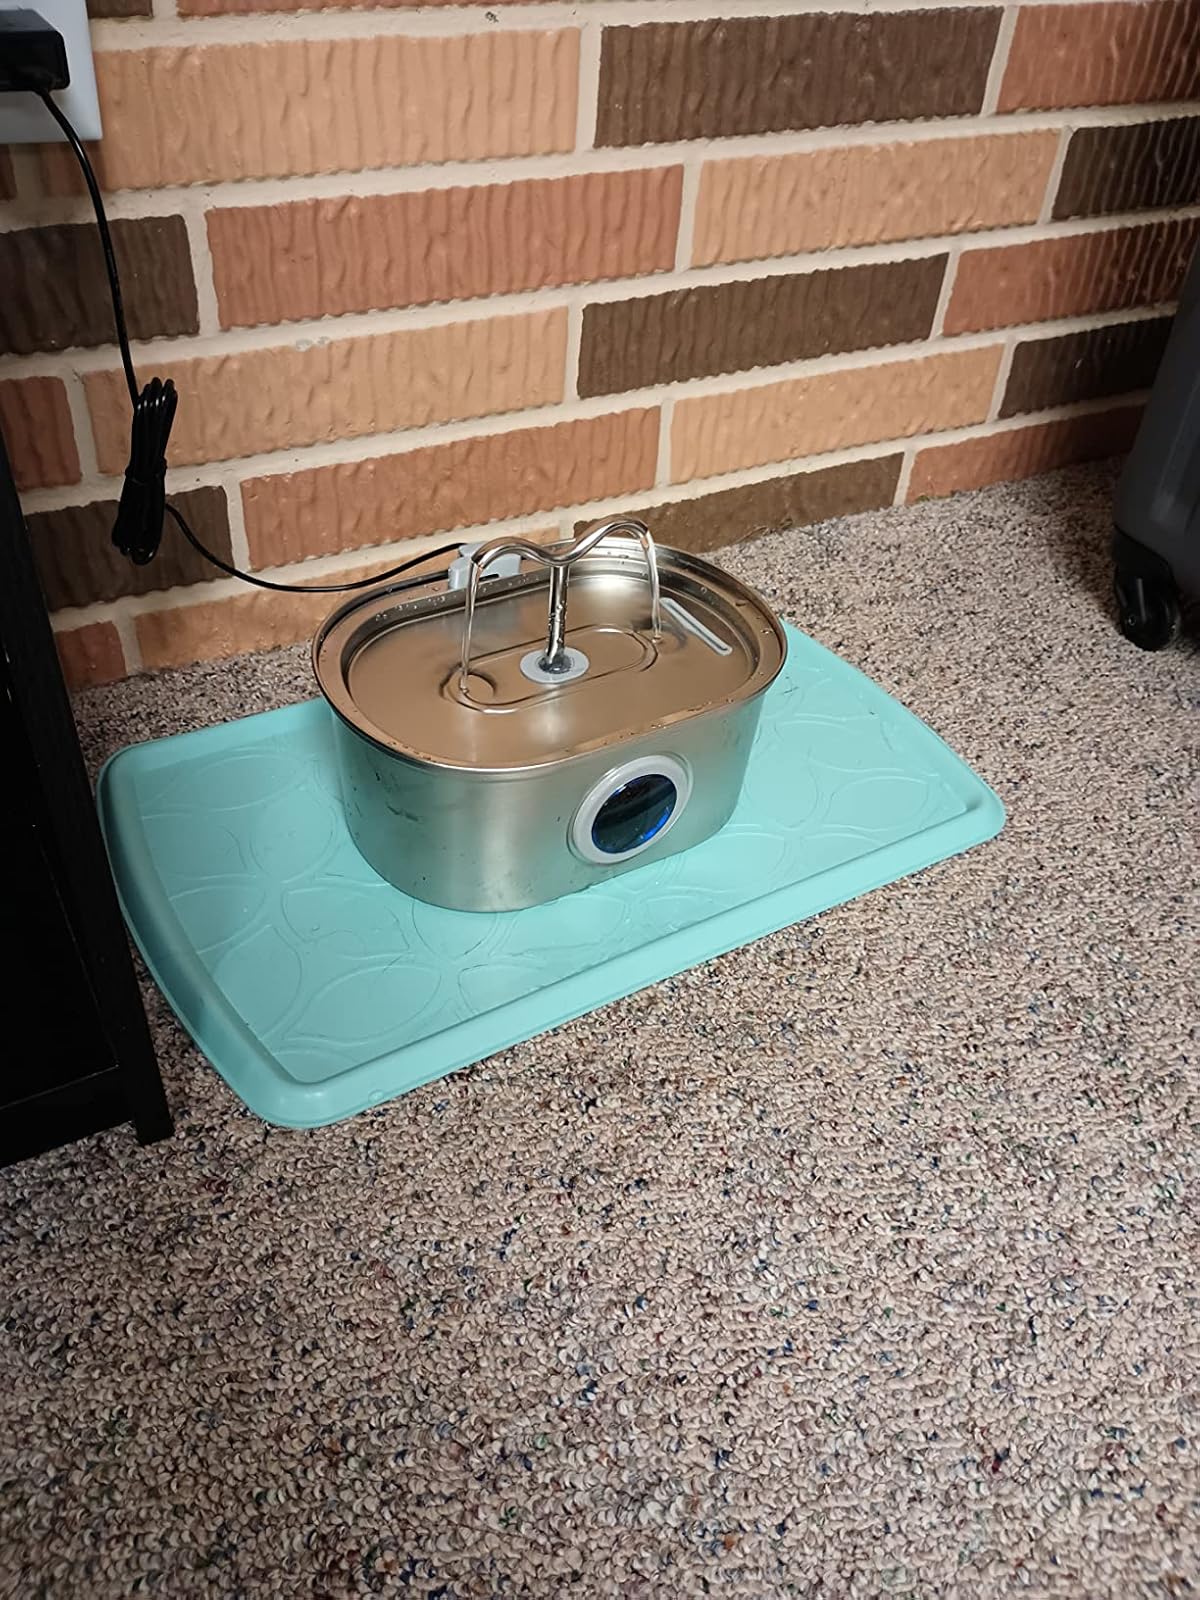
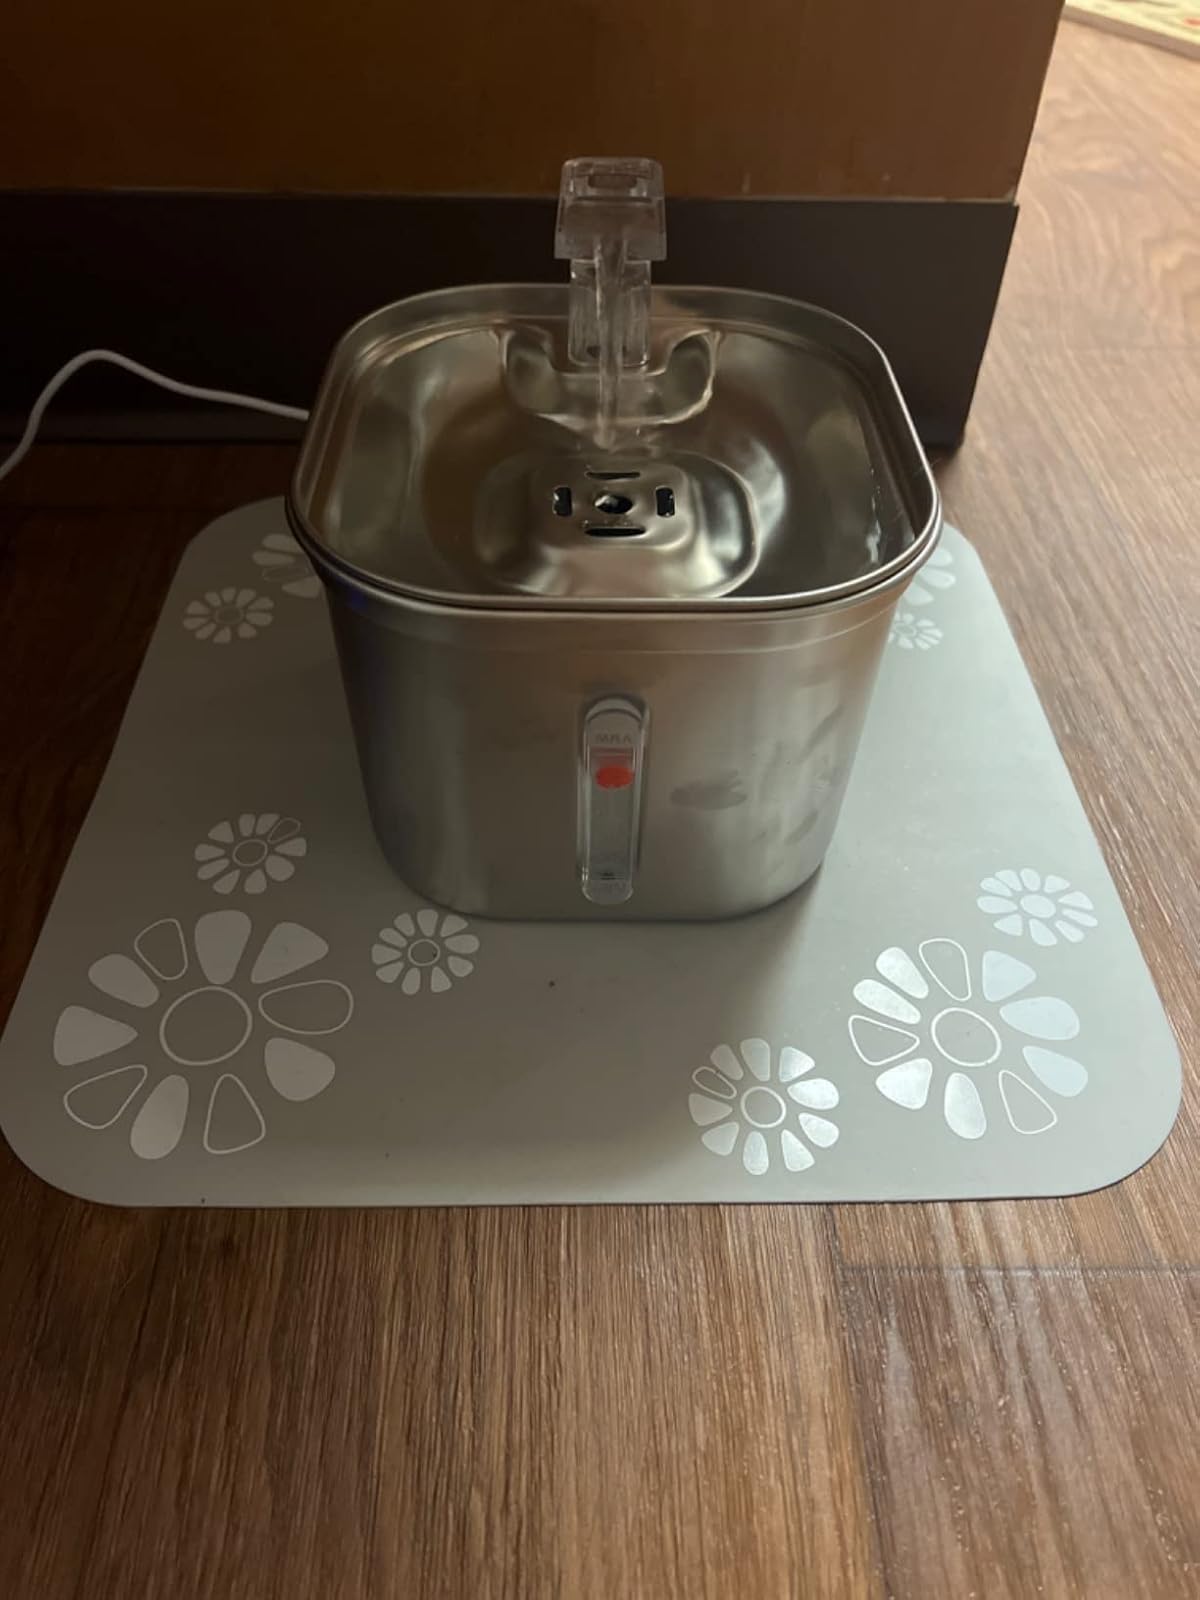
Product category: items_bowl
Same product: no